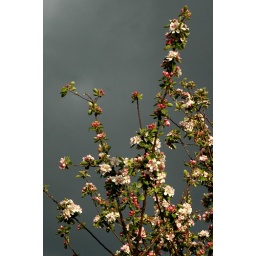
A black sky over a wonderfully sunny evening. It started raining later...